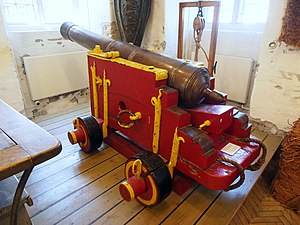
Orlogsmuseet / Museets samlinger
12 punds kanon fra 1730.
Orlogsmuseet var Danmarks flådehistoriske museum. Det lå på Christianshavn i København, og havde til huse i Søkvæsthuset – Overgaden oven Vandet 58. Museets behandlede den danske flådes historie, udvikling og udfordringer fra oprettelsen i starten af 1500-tallet og frem.